Dan Kaminsky

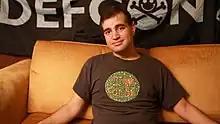
Kaminsky in 2012, wearing an ironic T-shirt depicting a pseudoisochromatic plate reading "I ♥ Color". Kaminsky developed an app helping people with color blindness, inspired by a friend of his with the disorder.

"The New York Times" wrote that "in a community known for its biting, sometimes misogynistic discourse on Twitter, Mr. Kaminsky stood out for his empathy." He was known for regularly paying for hotels or travel bills for other people going to Black Hat, and once paid for a plane ticket for a friend of his after she had broken up with her boyfriend; the pair later married. At various points in his career, Kaminsky shifted his focus to work on projects related to his friends' and family's health, developing an app that helps colorblind people, working on hearing aid technology, and developing telemedicine tools related to AIDS among refugees for Academic Model Providing Access to Healthcare (AMPATH). According to his mother, "he did things because they were the right thing to do, not because they would elicit financial gain."